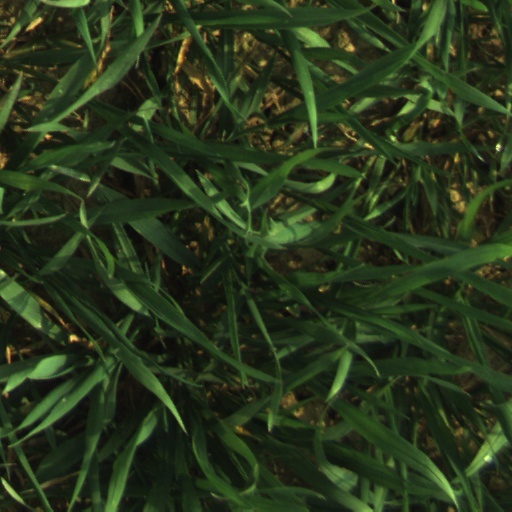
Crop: wheat